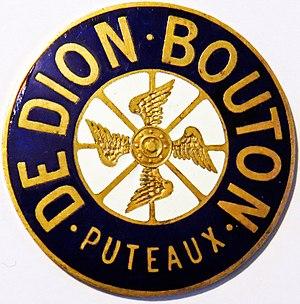
DE DION-BOUTON Emblème de radiateur en bronze emboutit émaillé fabriqué entre 1908 et 1916.
De Dion-Bouton est un constructeur français d'automobiles de qualité, d'autorails et de moteurs de la fin du XIXᵉ siècle et du début du XXᵉ siècle fondé en 1883 par Jules-Albert de Dion, Georges Bouton et Charles-Armand Trépardoux.